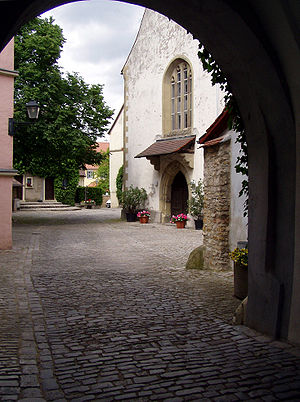
Kleinlangheim / Geografi
Kig gennem portbuen i Kleinlangheimer Kirchenburg
Kleinlangheim er en købstad i Landkreis Kitzingen i Regierungsbezirk Unterfranken, i den tyske delstat Bayern. Den er en del af Verwaltungsgemeinschaft Großlangheim.